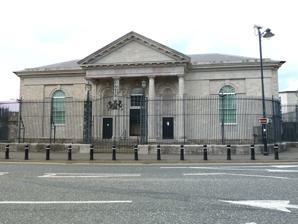
Building: Armagh Courthouse
Country: United Kingdom
Year built: 1809
Historic site in Armagh, County Armagh Armagh Courthouse Armagh Courthouse Location Armagh , County Armagh Coordinates 54°21′03″N 6°39′10″W / 54.3507°N 6.6528°W / 54.3507; -6.6528 Built 1809 Architect Francis Johnston Architectural style(s) Neoclassical style Website nidirect .gov .uk /contacts /armagh-court Listed Building – Grade A Official name Courthouse, The Mall, Armagh Designated 30 April 1975 Reference no. HB 15/16/001 Shown in Northern Ireland Armagh Courthouse is a judicial facility in Armagh , County Armagh , Northern Ireland . The courthouse, which accommodates hearings for the local magistrates ' courts and county courts, is a Grade A listed building. History Stereo photograph, 19th century The courthouse was commissioned to replace an earlier assizes house in Market Street. The new building, which was designed by Francis Johnston in the Neoclassical style , was built between 1806 and 1809. The design involved a symmetrical main frontage with five bays facing onto College Hill; the central section featured a tetrastyle portico with Doric order columns supporting a frieze with triglyphs and a pediment : the building was faced with Armagh limestone . The building was originally used as a facility for dispensing justice but, following the implementation of the Local Government (Ireland) Act 1898 , which established county councils in every county, it also became the meeting place for Armagh County Council . After the Second World War , county leaders decided that the courthouse was too cramped to accommodate the county council in the context of the county council's increasing administrative responsibilities, especially while the courthouse was still acting as a facility for dispensing justice, and therefore chose to move to new premises at Charlemont Place in 1945. The courthouse underwent a complete reconstruction in the mid-1960s and by 1971 the plasterwork, staircase, balusters and most of the woodwork had been replaced. On 3 September 1993, a 1,000 lb bomb exploded directly outside the courthouse causing major structural damage to the roof, façade and walls. The main courtrooms were damaged and in the force of the blast one of the pillars was moved back a full 9 inches. An extensive programme of reconstruction and enlargement, with a new 3-storey extension added to the rear, was carried out at a cost of £8 million and the courthouse was officially re-opened by Lord Irvine , the Lord Chancellor , on 15 January 1999. The courthouse was the venue for the trial and conviction of Robert Black for the murder of Jennifer Cardy in September 2011. In May 2012 the justice minister, David Ford , said that he accepted an inspection report recommending that the Armagh Courthouse should close in a proposed rationalisation of the court system. Cases Petty crime cases are the main focus in Armagh Courthouse. It is also used by county court and district judges for civil case hearings. References